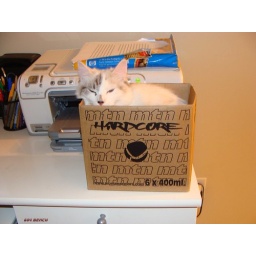
cat in a box